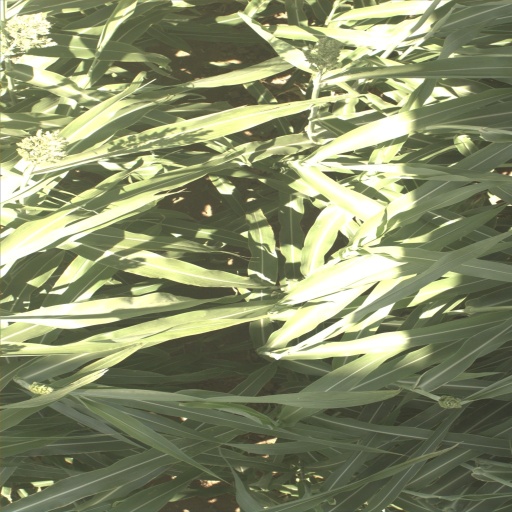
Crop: sorghum